Uwe Bindewald

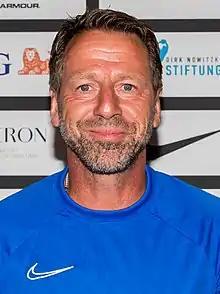
Bindewald in 2022

Uwe "Zico" Bindewald (born 13 August 1968) is a German former professional footballer who played as a defender. He works now as assistant manager of Eintracht Frankfurt's U19 team.